Wasilla, Alaska

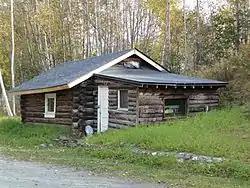
Cabin at the Knik Site

In 1917, the U.S. government planned the Alaska Railroad to intersect the Carle Wagon Road (present Wasilla-Fishhook Road) which connected Knik and the mines. Local businesses and residents rushed to buy land nearby, and Knik declined. Wasilla Station was named for the nearby Wasilla Creek. Local miners used the name "Wasilla Creek", referring to Wassila, a chief of the Dena'ina. There are two sources cited for the name, one being derived from a Dena'ina word meaning "breath of air" while another stating Dena'ina derived it from the Russian name . As Knik declined into a ghost town, Wasilla served early fur trappers and miners working the gold fields at Cache Creek and Willow Creek. More than 200 farm families from the Upper Midwest were moved into the Matanuska and Susitna valleys in 1935 as part of a U.S. government program to start a new farming community to counteract this trend; their linguistic influence is still audible in the region.